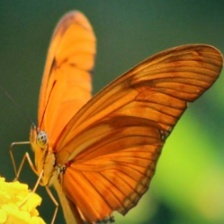
Species: JULIA